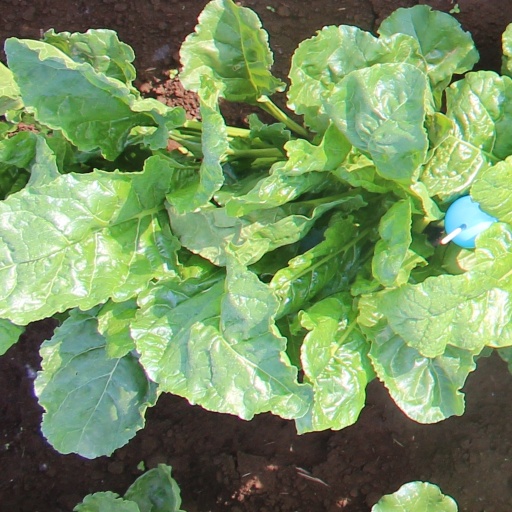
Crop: sugar beet